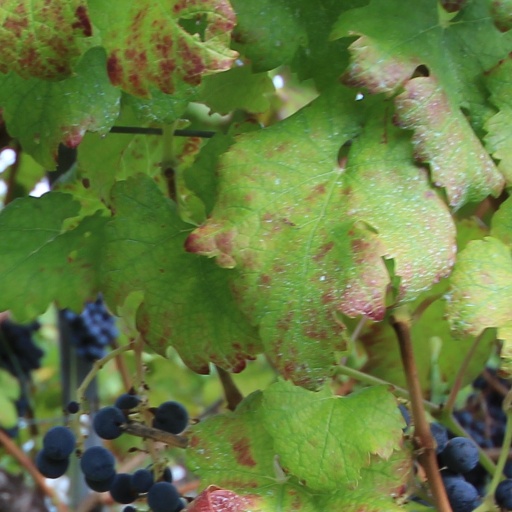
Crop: grape